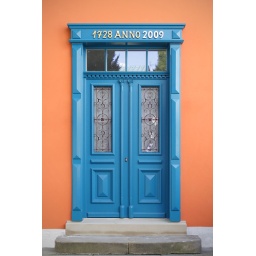
What can I say.. a blue door and an orange wall. Taken in Paderborn, near the cathedral.